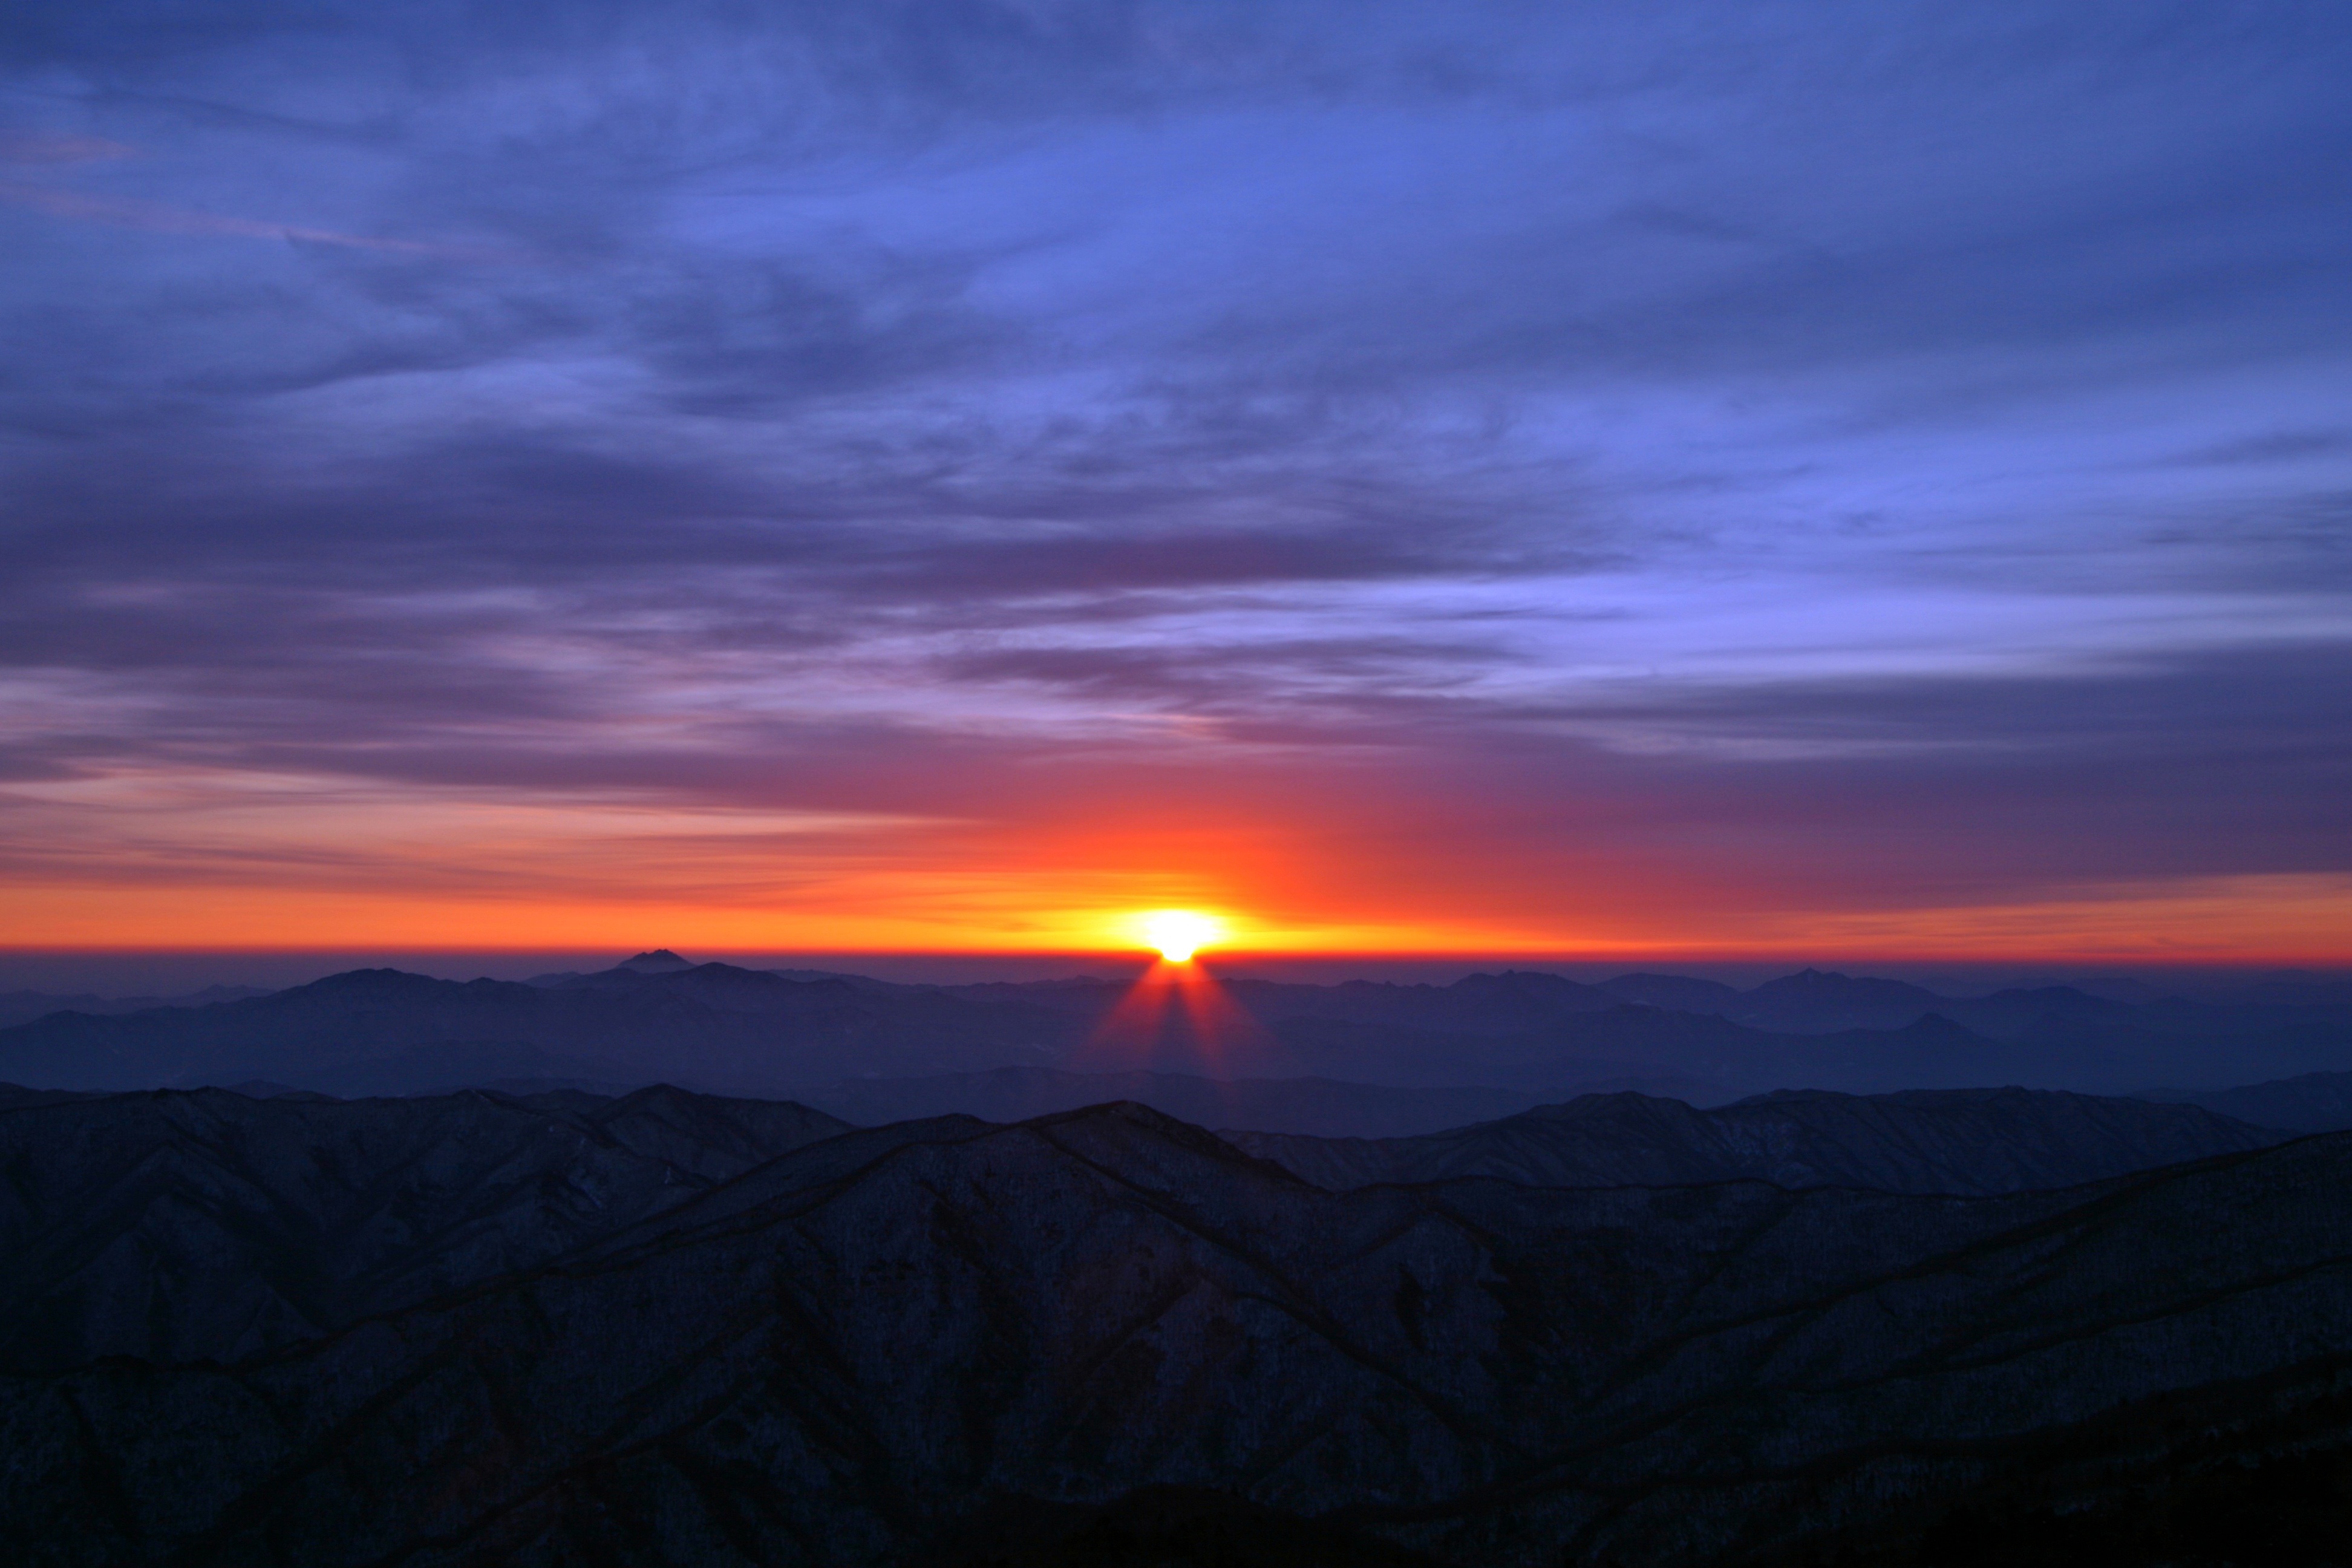
landscape, sea, nature, horizon, mountain, cloud, sky, sunshine, sunrise, sunset, morning, view, dawn, atmosphere, dusk, evening, orange, red, glow, solar, plain, hope, beautiful, wallpapers, afterglow, republic of korea, red sky at morning